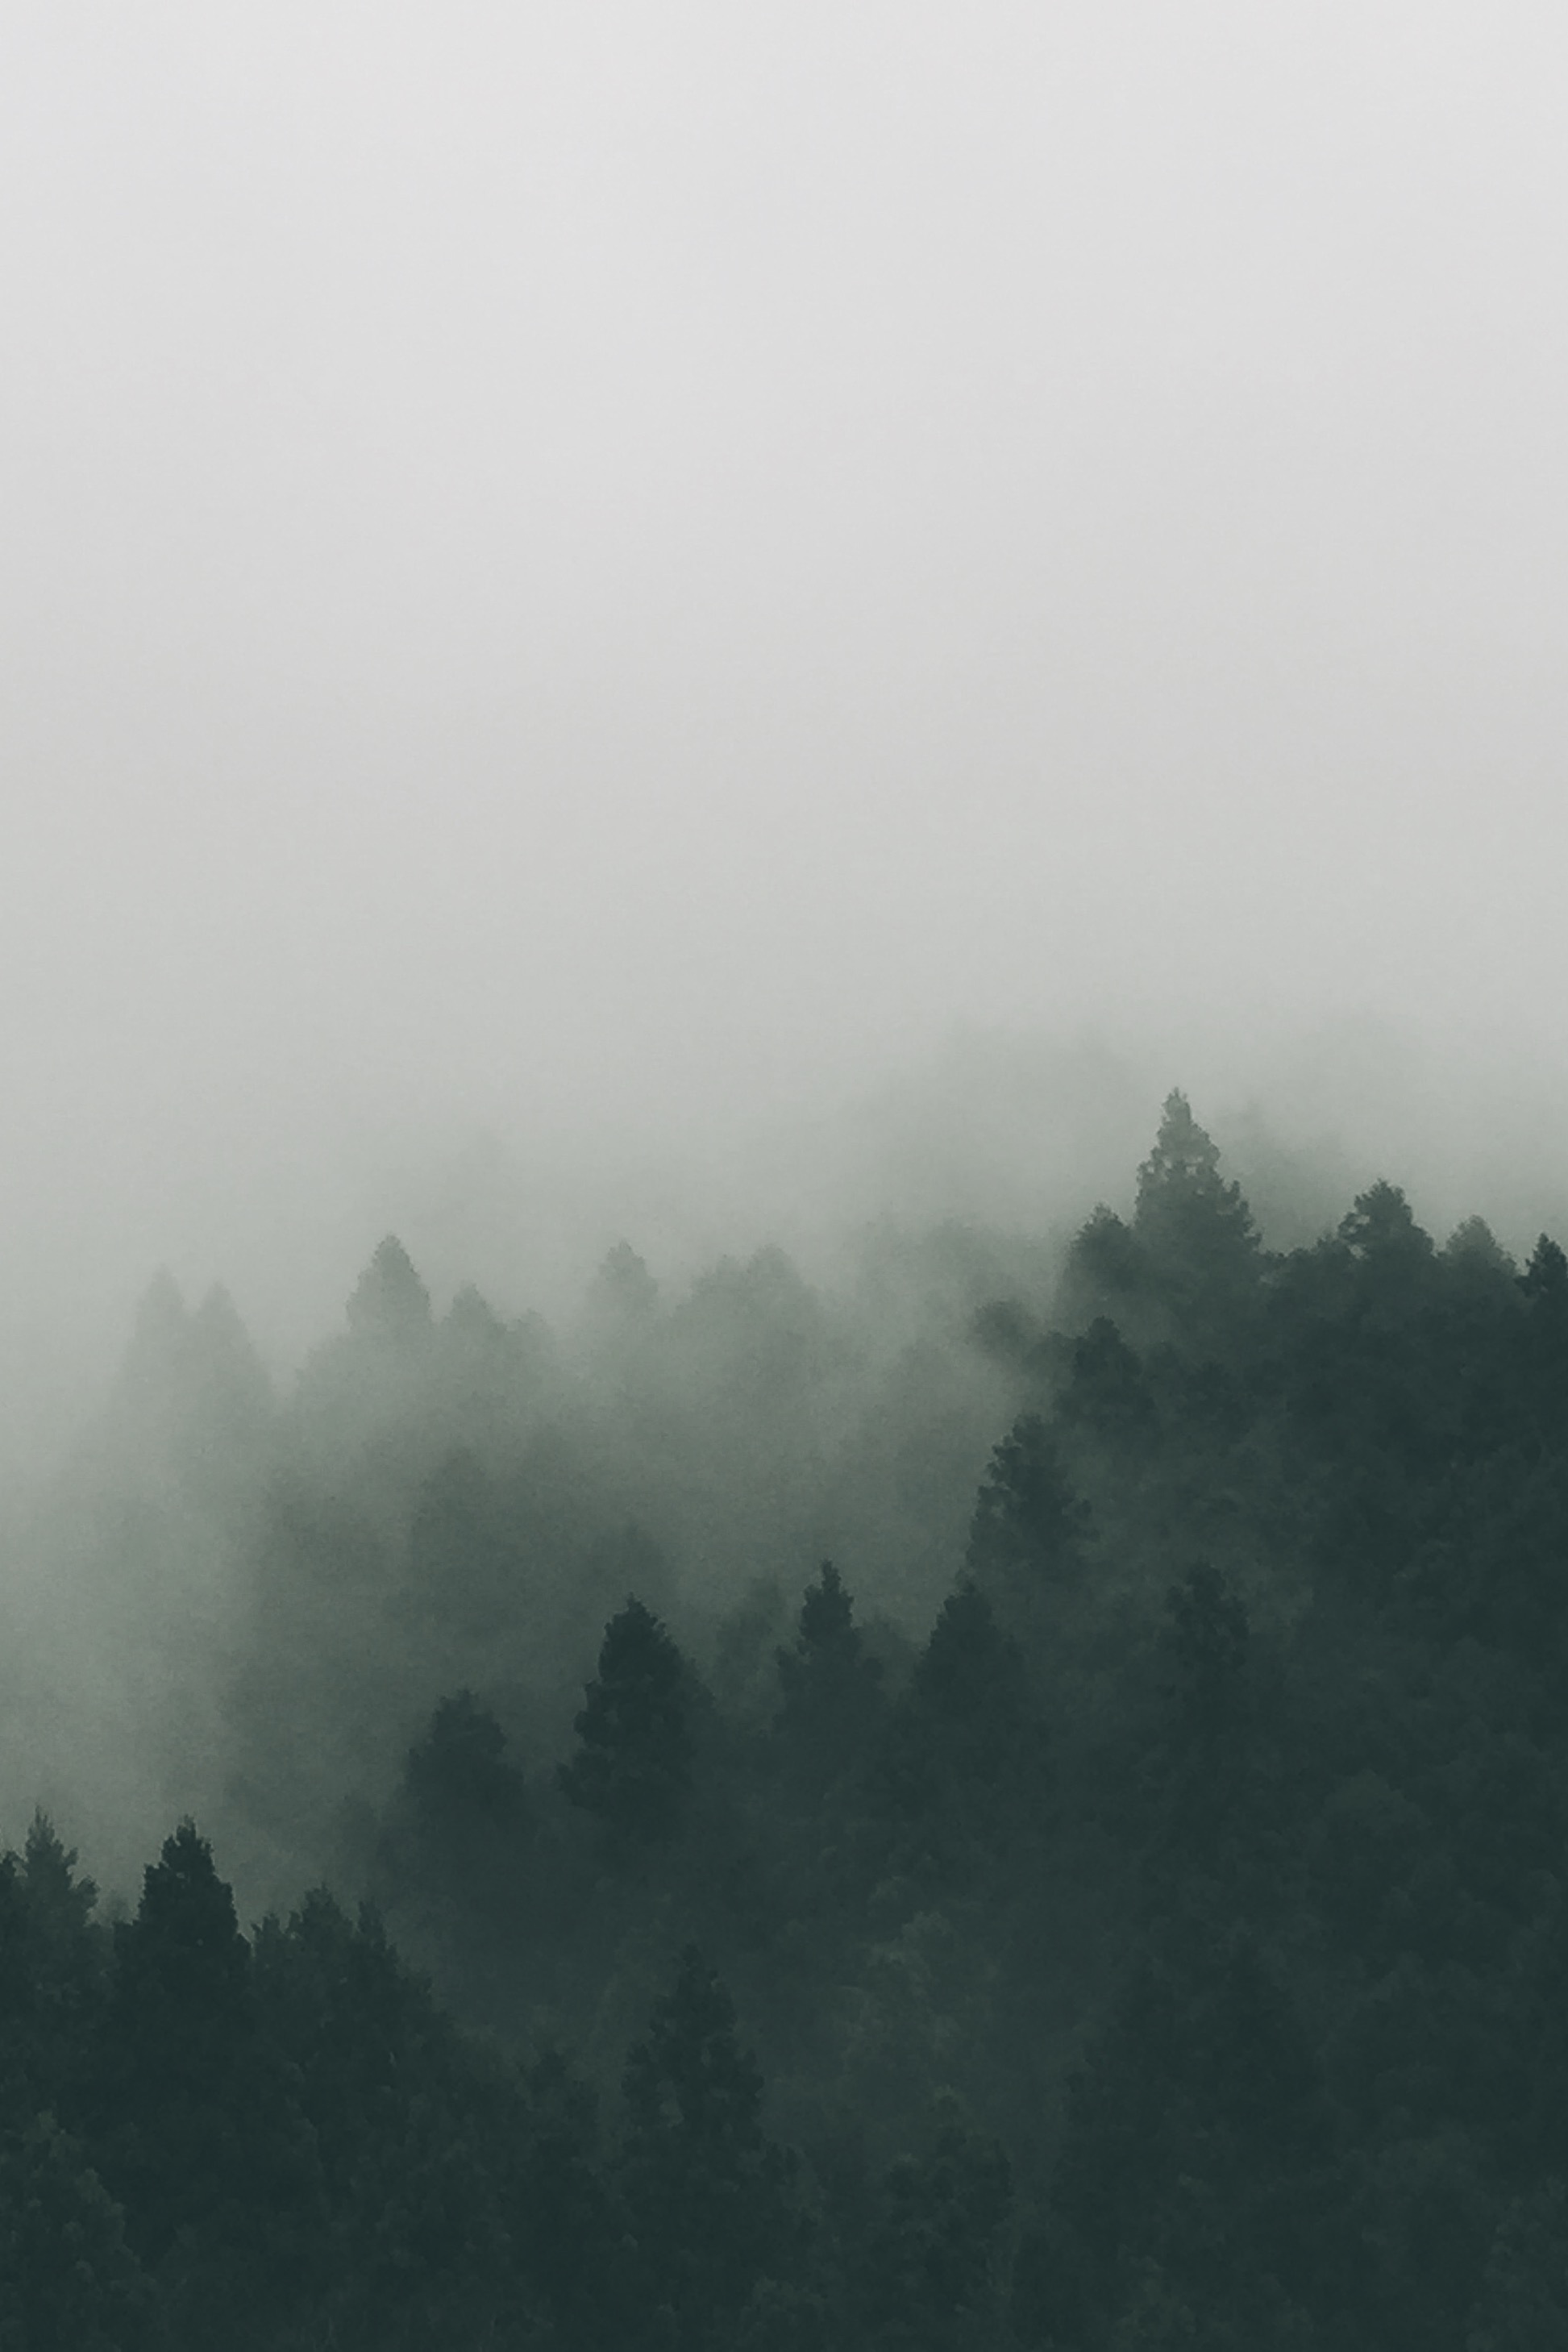
landscape, tree, nature, forest, mountain, cloud, fog, sunrise, mist, morning, hill, dawn, atmosphere, pine, weather, haze, atmospheric phenomenon, atmosphere of earth, mountainous landforms